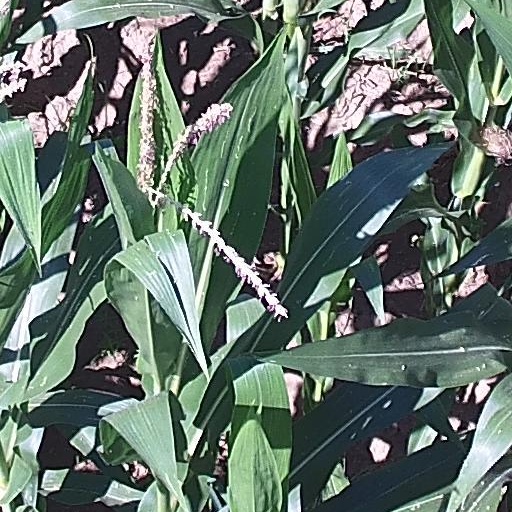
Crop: maize; corn